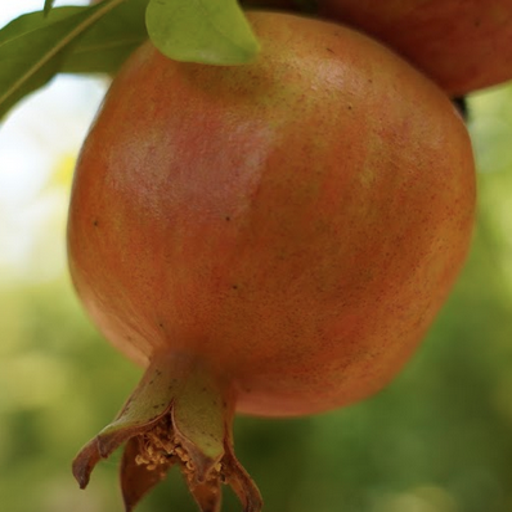
Label: Healthy